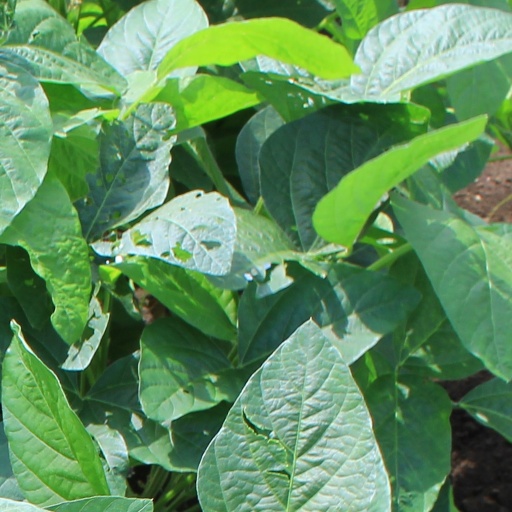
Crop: soybean